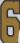
Number: 6